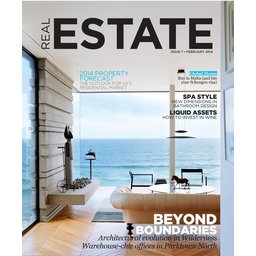
Label: paper